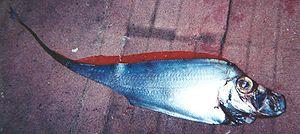
Zu est un genre de poissons abyssaux de l'ordre des Lampridiformes.